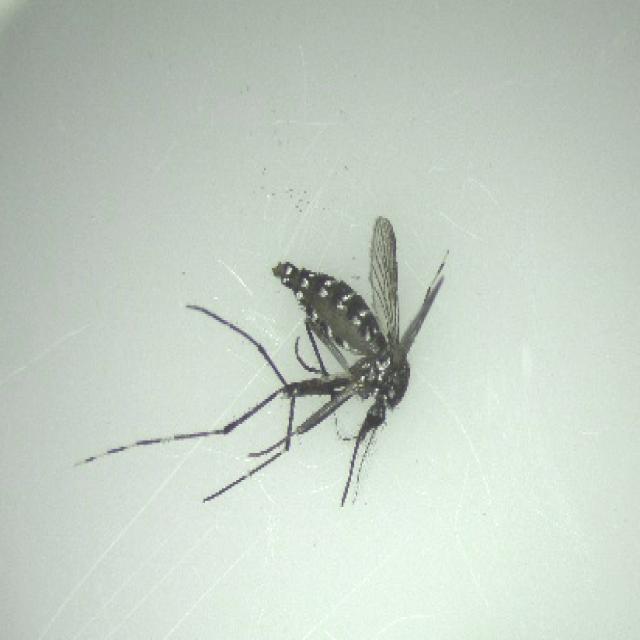
Species: aedes_albopictus